Dunlap Square Building

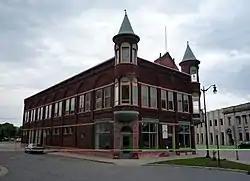

The Dunlap Square Building is a historic commercial block in Marinette, Wisconsin, United States, and is registered on the U.S. National Register of Historic Places.